Saxaul sparrow

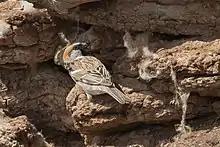
Male in Mongolia

The saxaul sparrow was first described by English zoologist John Gould in a March 1872 instalment of "The Birds of Asia", from a specimen collected near Kyzylorda, now in southern Kazakhstan, by Russian naturalist Nikolai Severtzov. Severtzov had been planning to describe the species as "Passer ammodendri" for several years and had been distributing specimens among other naturalists. When natural history dealer Charles Dode escaped from the Paris Commune in 1871 with some of his collection, Gould obtained specimens from a set of rare birds Dode exhibited to the Zoological Society of London. Severtzov did not describe the species until 1873, and some later writers preferred to attribute him, but Gould's description takes priority over Severtzov's. The saxaul sparrow's species name refers to its desert habitat, coming from the name of the "Ammodendron" or sand acacia tree, which is in turn derived from the Ancient Greek "άμμος" ("ammos", "sand") and "δένδρον" ("dendron", "tree"). The English name "saxaul sparrow" refers to the saxaul plant, with which it is closely associated. The saxaul sparrow usually is classified in the genus "Passer" with the house sparrow and around twenty other species, although a genus "Ammopasser" was created for the saxaul sparrow by Nikolai Zarudny in 1890.